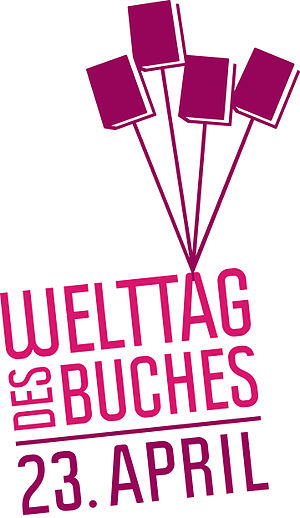
Verdens bog- og copyrightdag
Tysk logo.
Verdens bog- og copyrightdag er en årligt tilbagevendende begivenhed d. 23. april og organiseres af UNESCO for at fremme læsning og udgivelse af bøger samt at skabe opmærksomhed på ophavsretlig beskyttelse. Dagen blev første gang fejret i 1995.